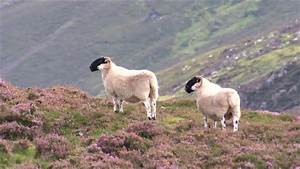
Label: pecora